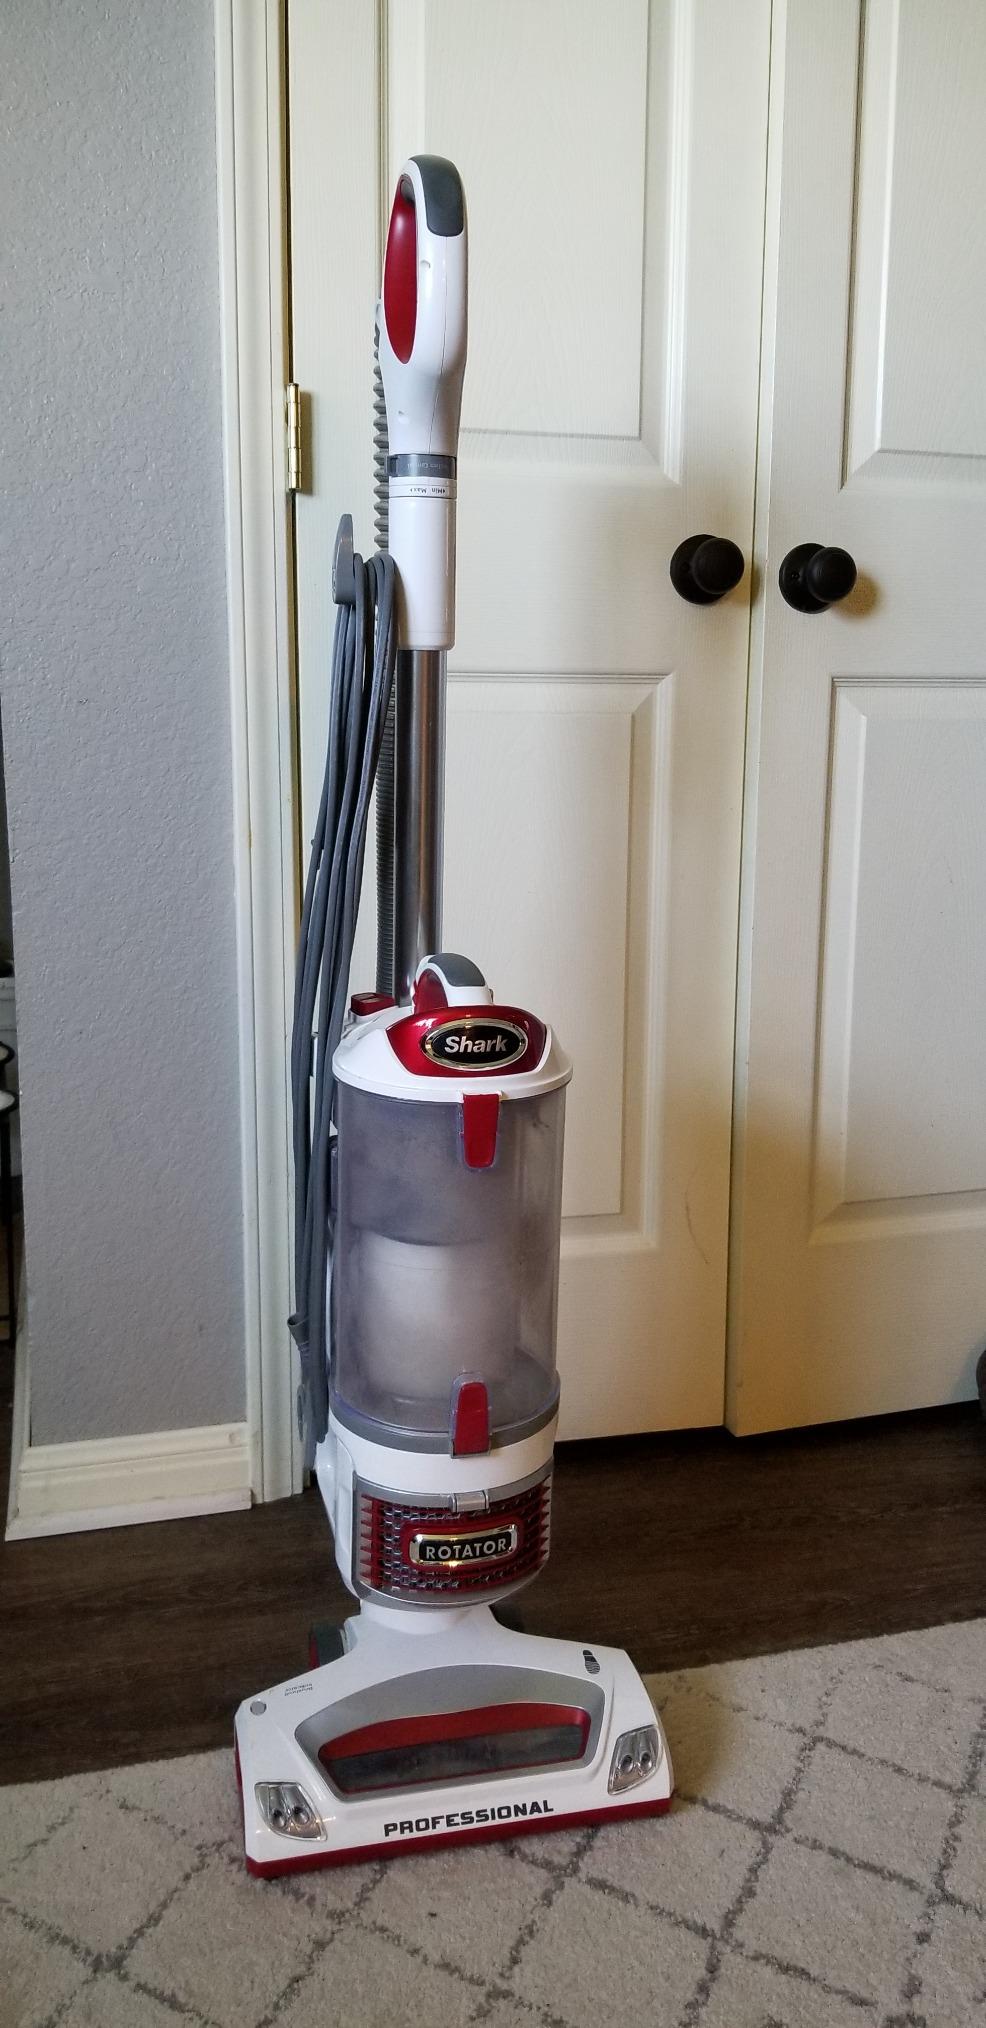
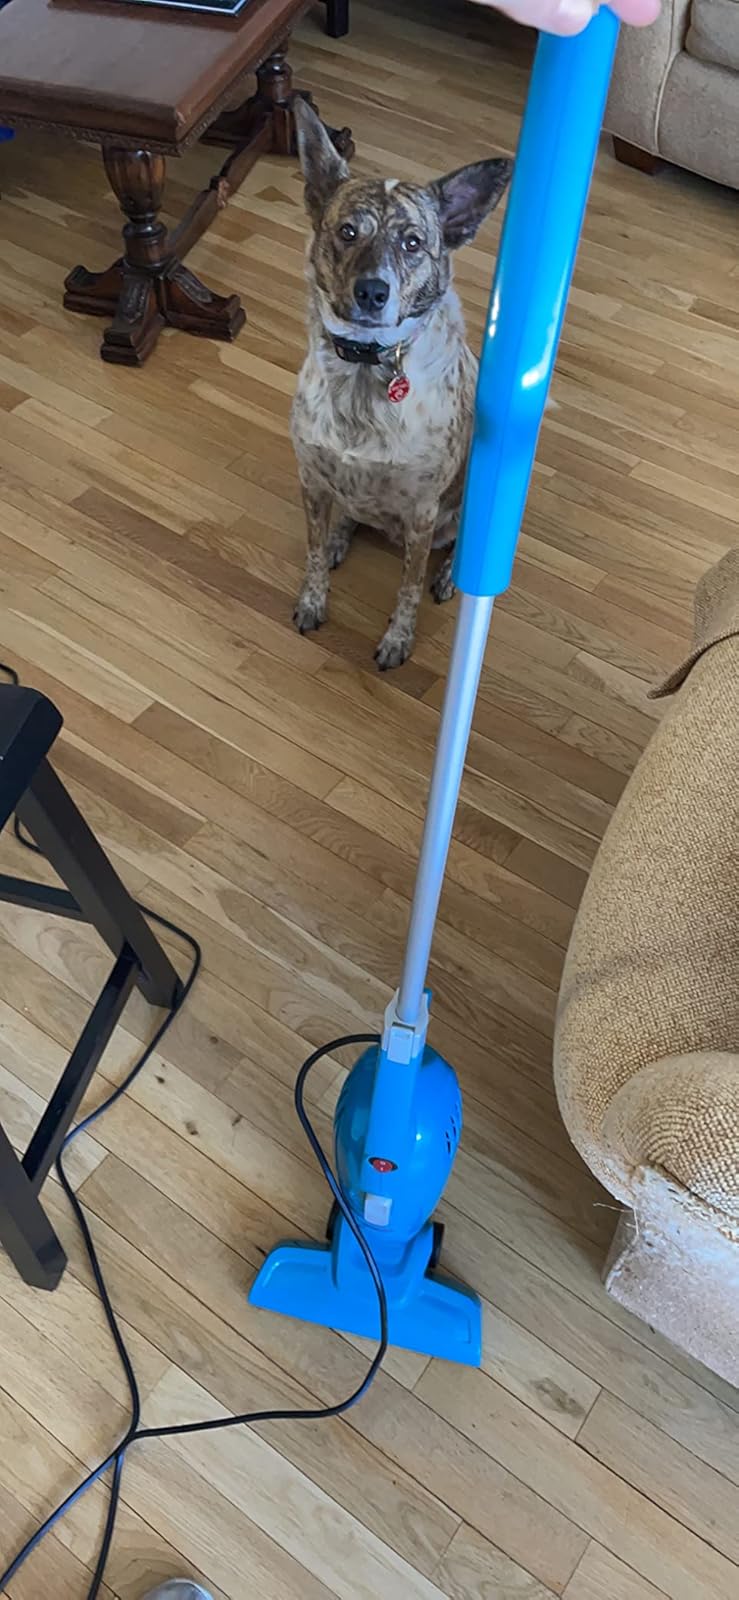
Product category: items_vacuum
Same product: no